Fakhr al-Din II

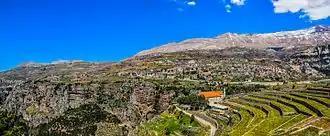
In 1619–1622 Fakhr al-Din occupied and gained the tax farms of the predominantly Maronite of Byblos, Batroun, Bsharri ("pictured in 2016") and Dinniyeh in northern Mount Lebanon from Yusuf Sayfa.

During his reception of the Levantine chiefs in Acre, Fakhr al-Din had berated the Sayfas for their hostility in the preceding five years. In 1618 or 1619, he moved against the Sayfas with imperial sanction under the guise of assisting Tripoli's beylerbey Umar Kittanji Pasha with the collection of taxes in his eyalet, which continued to be controlled by the Sayfas. On 4 February 1619 he captured and looted their stronghold of Hisn Akkar and four days later besieged Yusuf and the latter's Druze allies in the Krak des Chevaliers.